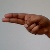
The image shows a hand gesture representing the letter 'H' in Indian Sign Language.